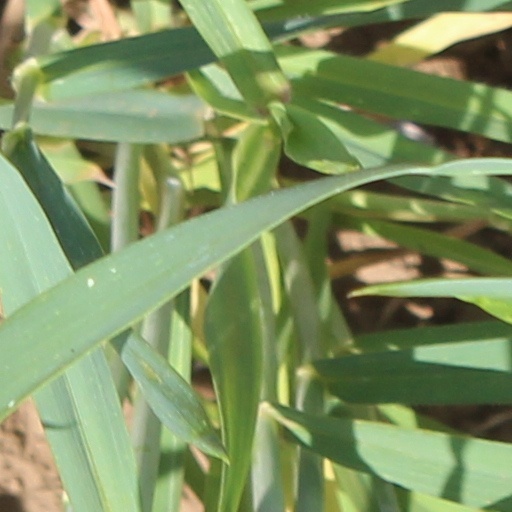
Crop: wheat